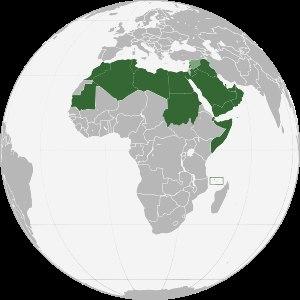
L'expression de monde arabe désigne un ensemble de pays couvrant l'Arabie, l'Afrique du Nord et le Proche-Orient, ayant en commun la langue arabe et une culture arabe. Bien qu'assez largement utilisé, ce terme ne renvoie pas à une liste définie de pays, et à la différence de la Ligue arabe par exemple, elle n'est pas une entité politique formelle. On peut néanmoins considérer plusieurs critères pour rattacher un État au monde arabe : l'importance de la langue arabe, sa localisation ou enfin l'appartenance à la Ligue arabe.